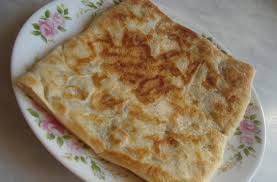
Yemek: gozleme